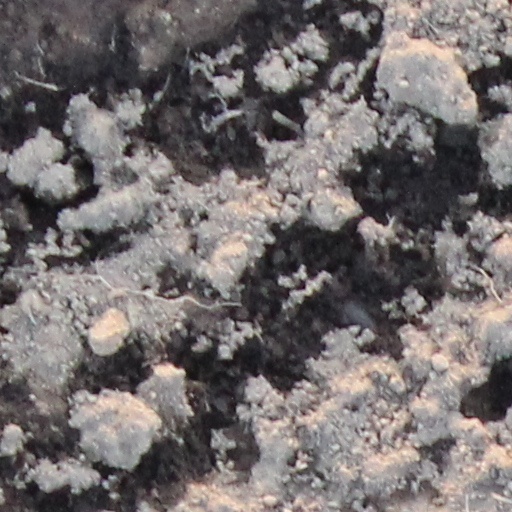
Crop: wheat